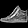
Label: Sneaker